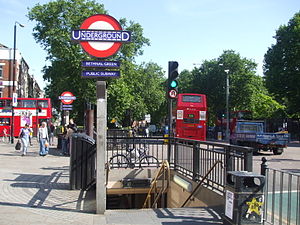
Central line / Stationer / Åbne stationer
Bethnal Green
Central line er en London Underground-bane, der løber gennem det centrale London, fra Ealing og Ruislip i vest til Epping, Essex i nordøst. Banen er farvet rød på netværkskortet og betjener 49 stationer på 74 km. Den er den længste Underground-bane. Den er også den ene af kun to baner i Underground-netværket, der krydser Greater Londons grænse. Den anden er Metropolitan line. Som en af Londons dybtliggende tube-jernbaner er togene mindre end dem på de britiske fjernbaner.